Unrotated Projectile

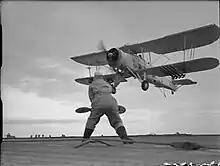

The 3-inch UP system was the basis of the RP-3 air-to-surface rocket and the Mattress surface-to-surface multiple rocket launcher. By 1943, Coastal Command decided that RP-3 rockets could be more than a supplement for torpedoes in attacks on merchant ships in the North Sea. The RP-3 was about long and diameter with of propellant and of TNT or Amatol semi-armour piercing warhead, a solid armour-piercing projectile or an HE fragmentation warhead with of explosive filling. The armour-piercing head was tested against U-boats early in the year and on 23 May 1943 Fairey Swordfish from pierced the pressure hull of U-752 firing Rocket Spears with a cast-iron head. The submarine was scuttled as surface craft arrived.